BBC Radio London

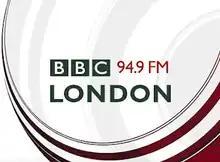
BBC London 94.9 logo 2010

In October 2001, the name was changed to BBC London 94.9. Newly updated jingles were added with its new slogan ""On TV, On Radio, Online"", voiced by BBC London News host Emily Maitlis. The overall branding for this was BBC LDN.